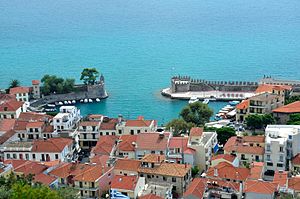
Naupaktos
Naupaktos eller Nafpaktos er en by og tidligere kommune i Ætolien-Akarnanien, Vestgrækenland, Grækenland. Siden den administrative reform i 2011 har byen hørt under kommunen Nafpaktia, som den er hovedby i. Naupaktos er den tredjestørste by i Ætolien-Akarnanien, kun overgået af Agrinio og Missolonghi.